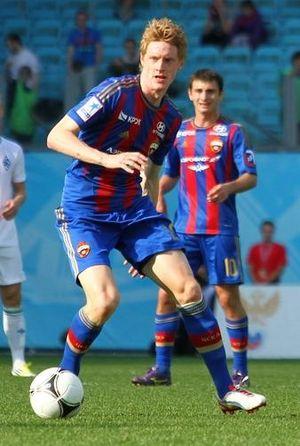
Rasmus Elm est un ancien footballeur international suédois né le 17 mars 1988 à Kalmar. Il évoluait au poste de milieu de terrain. Ses deux frères, David Elm et Viktor Elm, sont également footballeurs professionnels.